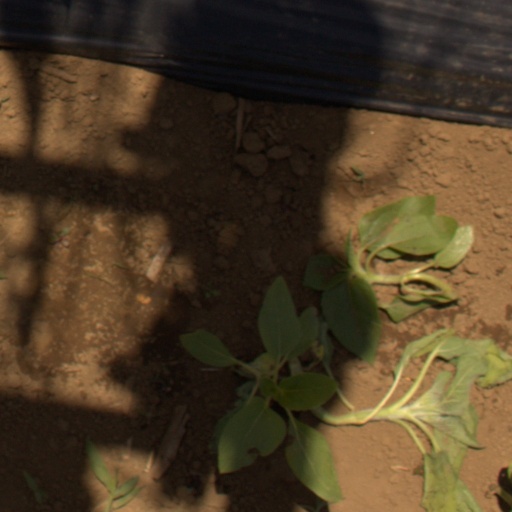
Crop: Jerusalem artichoke